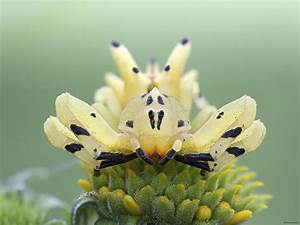
Label: ragno